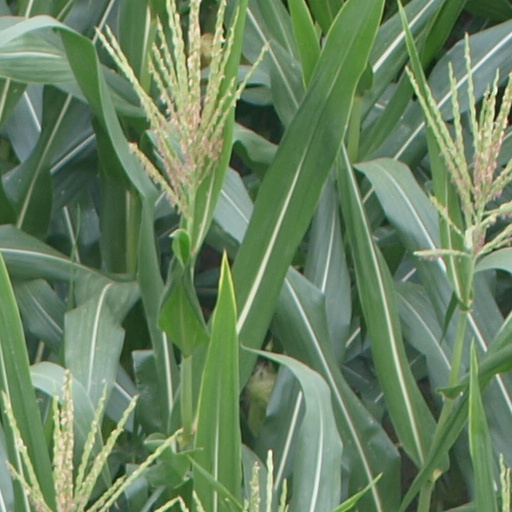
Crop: maize; corn